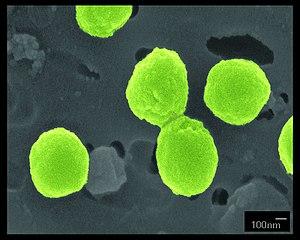
Prochlorococcus est un genre de cyanobactéries marines photosynthétiques, qui peut être classé parmi les picoprocaryotes. Sa taille est d'environ 0,6 μm et appartient au bactérioplancton.